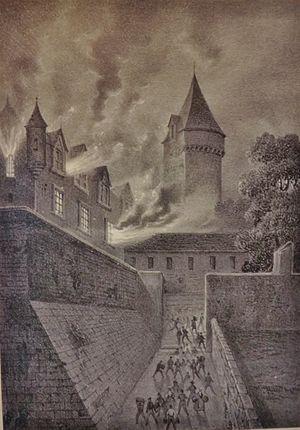
Vue de l'incendie du château de Chambéry, en 1743.
Le château des ducs de Savoie ou château de Chambéry est un ancien château fort, du XIᵉ siècle, qui se dresse sur la commune de Chambéry dans le département de la Savoie en région Auvergne-Rhône-Alpes.